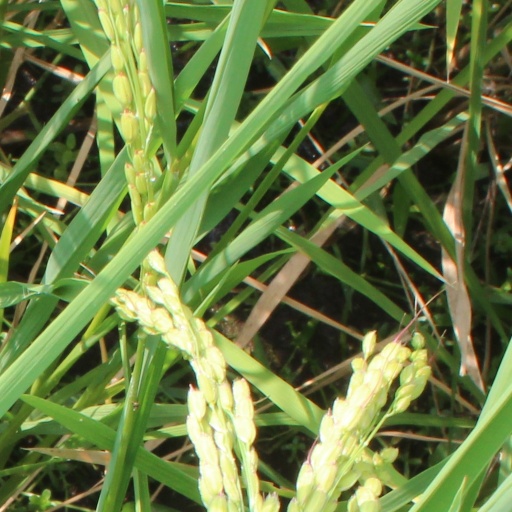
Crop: rice